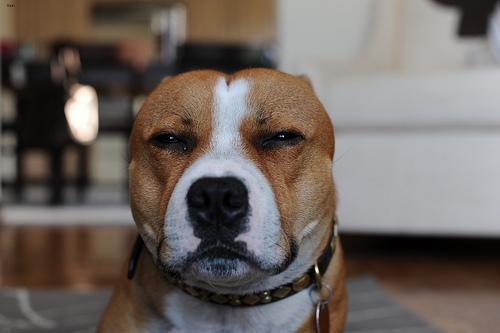
staffordshire bull terrier